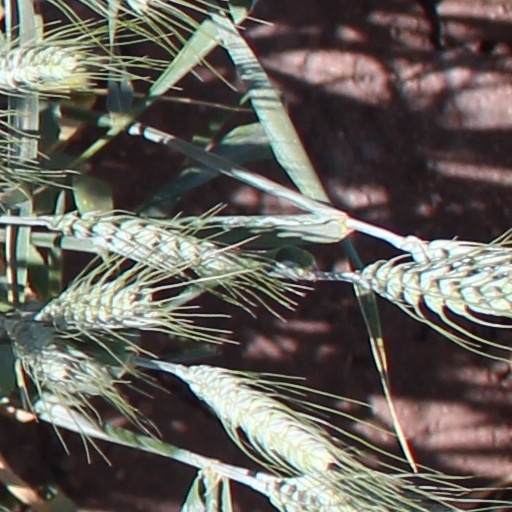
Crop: wheat